Ukrainian Republic Capella

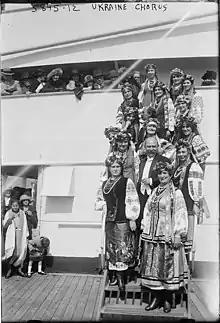
The Ukrainian National Chorus, successor to the Ukrainian Republic Capella, c. 1922-1925

The Ukrainian Republic Capella (later known as the Ukrainian National Chorus) was a musical company during and after World War I which toured Europe and North America with the intent to promote Ukrainian culture abroad. The main sponsor of the Capella was Symon Petliura.